University of Florida

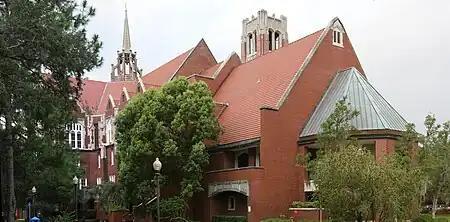
University Auditorium

The Phillips Center for the Performing Arts was founded in 1992 and is a performing arts theatre. The Phillips Center is on the western side of campus, and hosts established and emerging national and international artists on the main stage, as well as the annual Miss University of Florida pageant and performances by the University of Florida's original student-run dance company, Floridance. The Phillips Center consists of a 1,700-seat proscenium hall and the 200-seat Squitieri Studio Theatre.